Mescaline-FLY

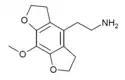

Mescaline-FLY, also known as flyscaline, M-FLY, or MeO-2C-2,6-IFLY, is a putatively non-hallucinogenic serotonin receptor modulator of the phenethylamine, scaline, and FLY families. It is the FLY (benzodifuran) analogue of the psychedelic drug mescaline.